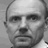
Emotion: sad